World's Columbian Exposition

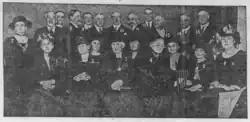
In 1923, notable Chicagoans associated with the fair met again.

Examples of exposition souvenirs can be found in various American museum collections. One example, copyrighted in 1892 by John W. Green, is a folding hand fan with detailed illustrations of landscapes and architecture. Charles W Goldsmith produced a set of ten postcard designs, each in full colour, showing the buildings constructed for the exhibition. Columbian Exposition coins were also minted for the event.